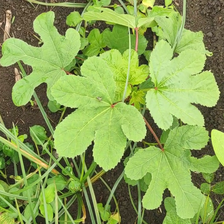
Weed species: Little_Mallow(Malva parviflora)